Mount Kasa

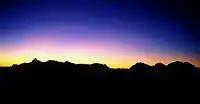
Mount Yari and Mount Hotaka from Mount Kasa before the sunrise

The mountain is the source of the following rivers, each of which flows to the Sea of Japan.